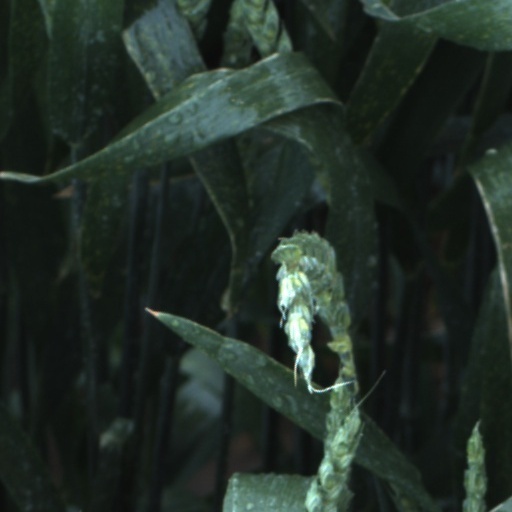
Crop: wheat